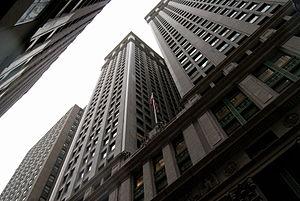
Les premiers gratte-ciel désignent les hauts immeubles de bureaux construits entre 1884 et 1939 principalement à New York et Chicago. Les villes américaines étaient traditionnellement composées de bâtiments à quelques étages mais la forte croissance économique après la guerre de Sécession et le manque de terrains constructibles encouragèrent le développement d'immeubles plus grands à partir des années 1870. Les progrès technologiques permirent la construction de structures métalliques ignifugées avec de profondes fondations et possédant les derniers raffinements comme l'ascenseur et l'éclairage électrique. Ces évolutions rendirent techniquement réalisable et financièrement rentable la construction d'une nouvelle catégorie de grands immeubles. Le premier exemple de ce type fut le Home Insurance Building de 42 m construit à Chicago en 1884. Leur nombre augmenta rapidement et ils furent appelés « gratte-ciels » à partir de 1888.